Hottest chili pepper

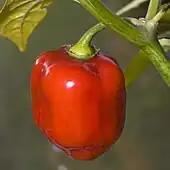
The Red Savina pepper

In 2001, Paul Bosland, a researcher at the Chile Pepper Institute at New Mexico State University, visited India to collect specimens of ghost pepper, also called the Bhut Jolokia or Naga king chili, traditionally grown near Assam, India, which was being studied by the Indian army for weaponization. When Bosland grew and tested the pepper, he discovered it measured over 1 million SHU. According to Bosland, this "kind of opened the floodgates". In 2006, the Dorset Naga (a subspecies of the Naga Morich) was claimed to be the hottest. In 2012, the Chili Pepper Institute called the Trinidad Moruga scorpion the new hottest pepper, saying it had been measured at 2 million SHU, the first time the 2-million mark had been reached.